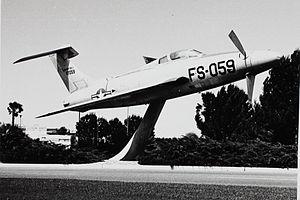
Le Republic XF-84H était un avion expérimental à turbopropulseur dérivé du chasseur américain F-84F Thunderstreak. Propulsé par un turbomoteur associé à une hélice supersonique, le XF-84H avait le potentiel nécessaire pour battre le record non officiel de vitesse pour un avion à hélice, mais ne parvint pas à surmonter certains défauts aérodynamiques et mécaniques importants, ce qui mena à l'abandon du programme.